OS-tan

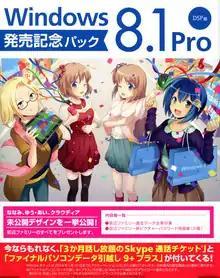
Box art of Windows 8.1 Pro DSP Memorial Pack with a group of OS-tans from left to right: Claudia (Microsoft Azure), Yuu and Ai (Windows 8.1), and Nanami Madobe (Windows 7).

OS-tans are "moe" anthropomorphic personifications of popular operating systems, originating on the Japanese imageboard Futaba Channel. The designs of the OS-tans, which were created by various amateur Japanese artists, are typically female; for example, the personifications of Microsoft Windows operating systems are often depicted as sisters of varying ages. The "-tan" element in the term is a hypocoristic suffix in Japanese that implies extremely youthful endearment.